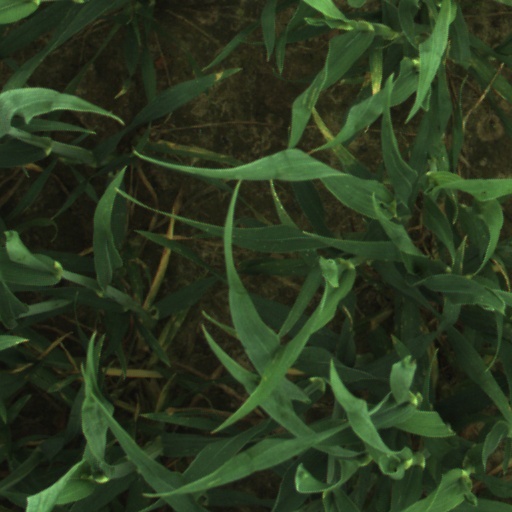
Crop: wheat